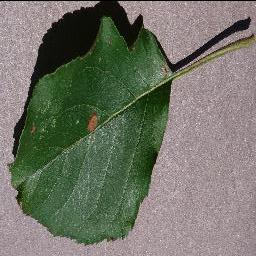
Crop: apple
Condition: black_rot